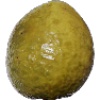
Label: guava